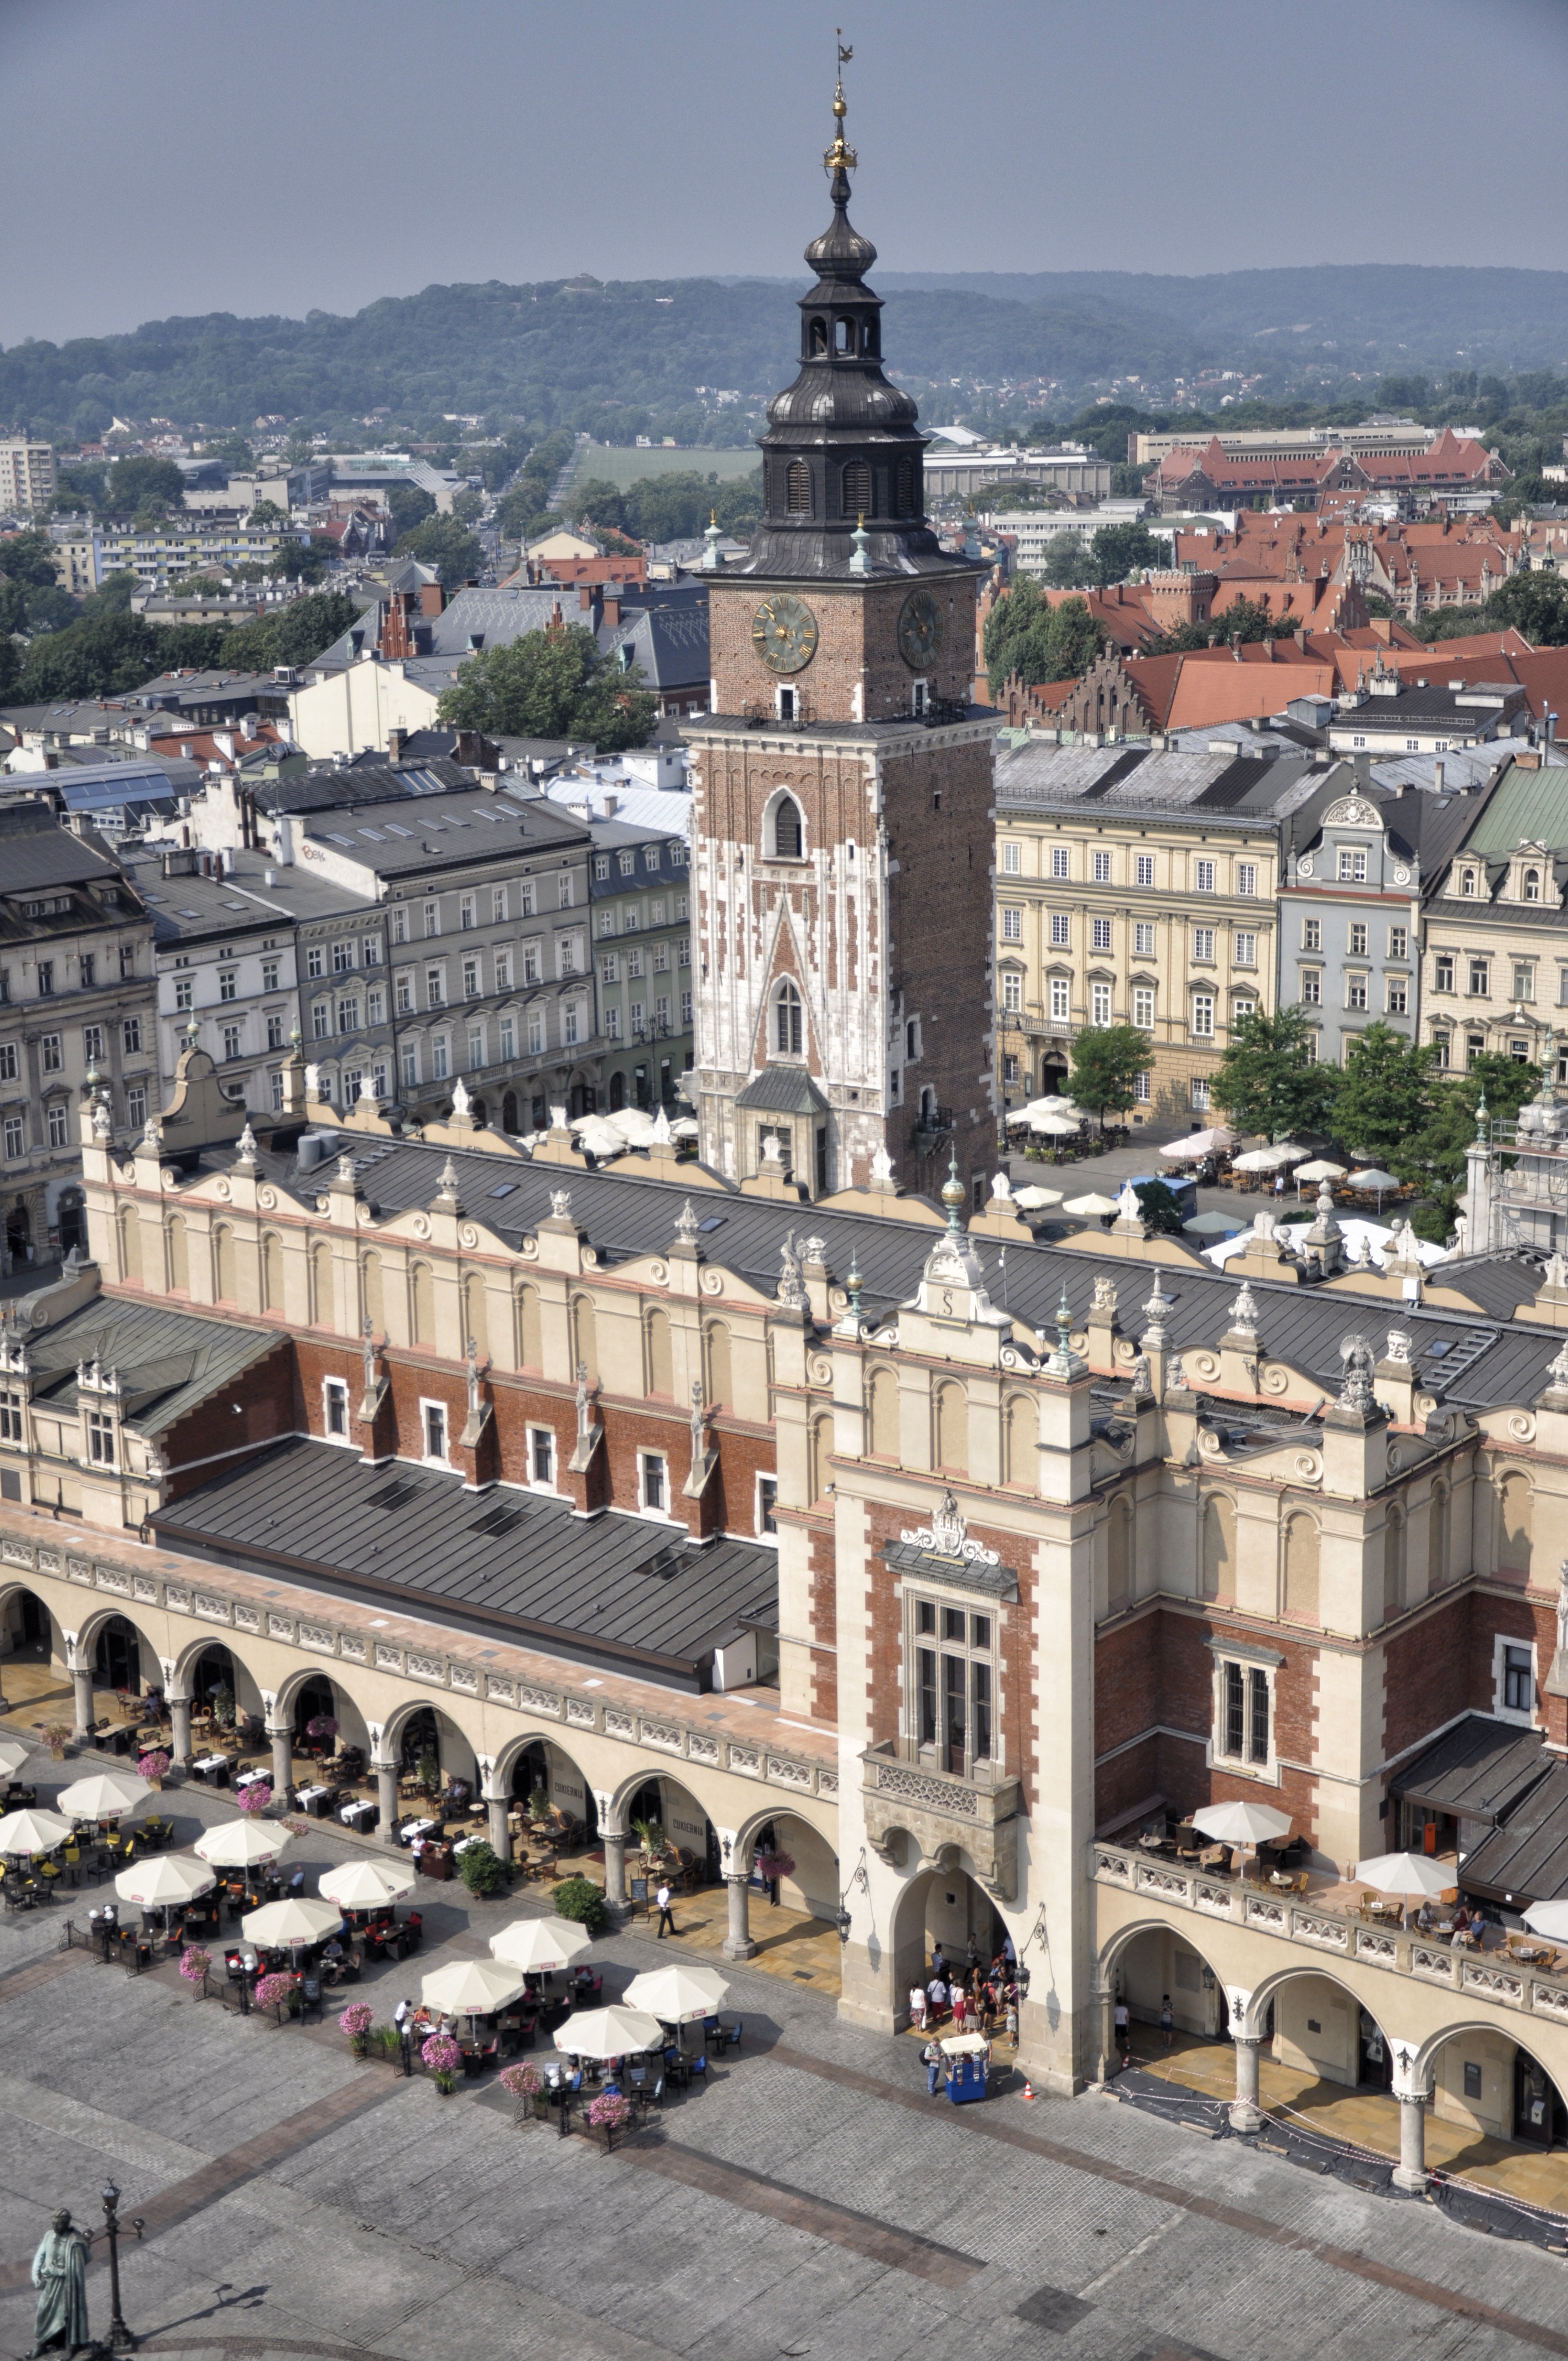
architecture, town, view, city, monument, cityscape, downtown, summer, tower, plaza, landmark, tourism, place of worship, tour, holidays, poland, history, town square, krakow, ancient rome, the market, the old town, cloth hall sukiennice, town hall tower, urban area, ancient history, human settlement